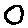
Label: 0